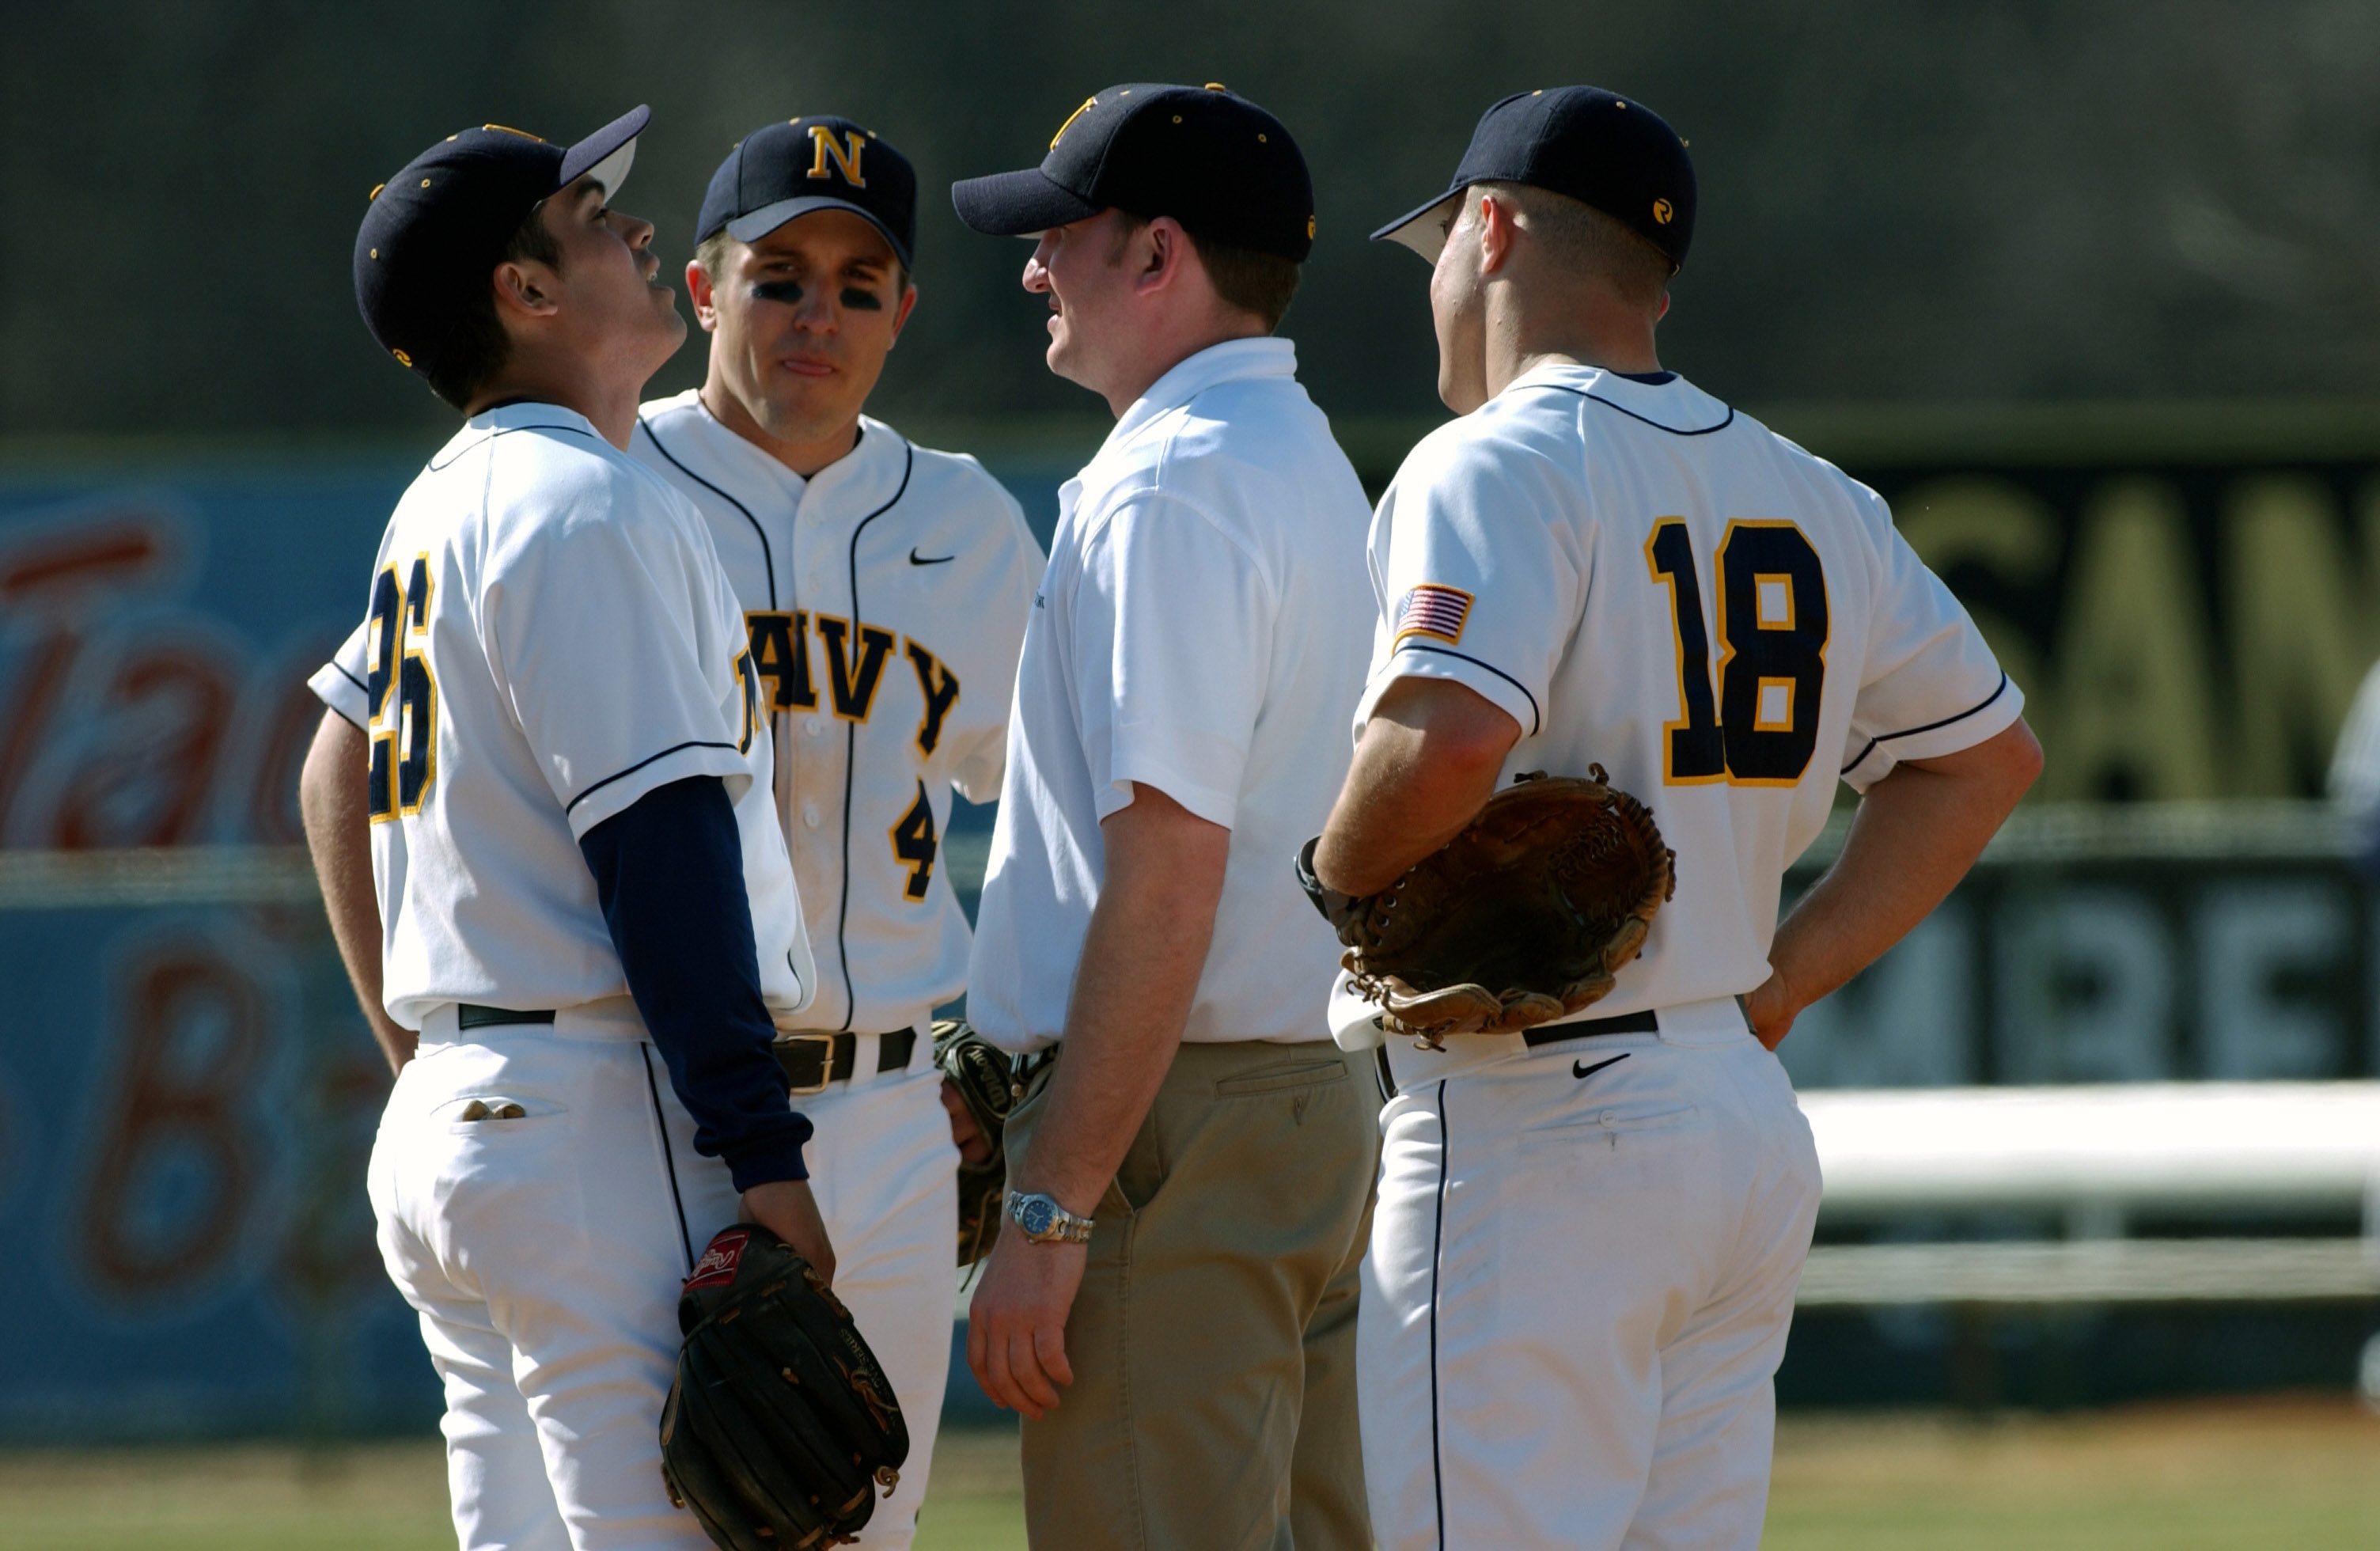
baseball, sport, field, boy, meeting, spring, professional, trainer, player, competition, american, team, sports, uniform, athletes, tournament, males, injury, jersey, baseball player, uniforms, sportswear, ball game, team sport, sports uniform, infielder, college baseball, sport venue, bat and ball games, baseball positions, college softball, protective gear in sports